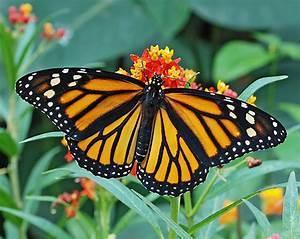
butterfly